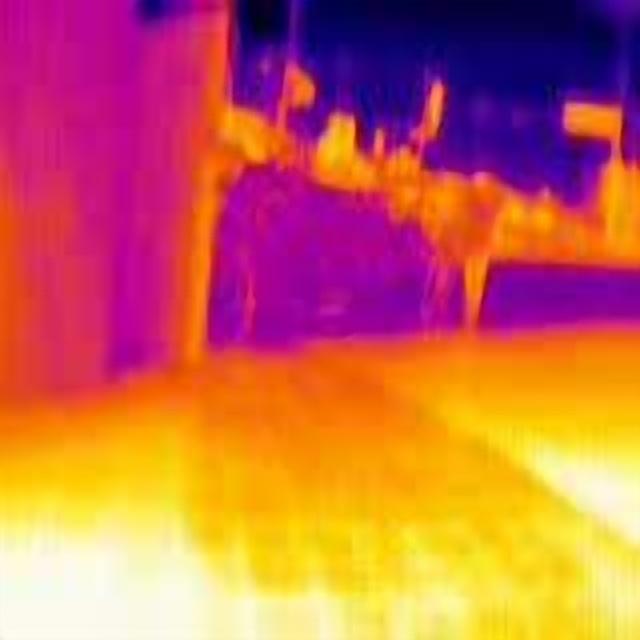
Detected objects:
label: person